José María Morelos

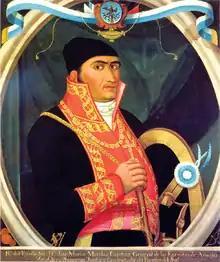
Portrait of Morelos,

José María Teclo Morelos Pérez y Pavón (30 September 1765 – 22 December 1815) was a Mexican Catholic priest, statesman and military leader who led the Mexican War of Independence movement, assuming its leadership after the execution of Miguel Hidalgo y Costilla in 1811.